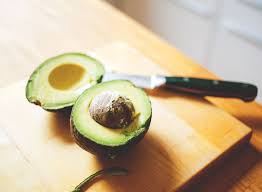
Label: Avocado